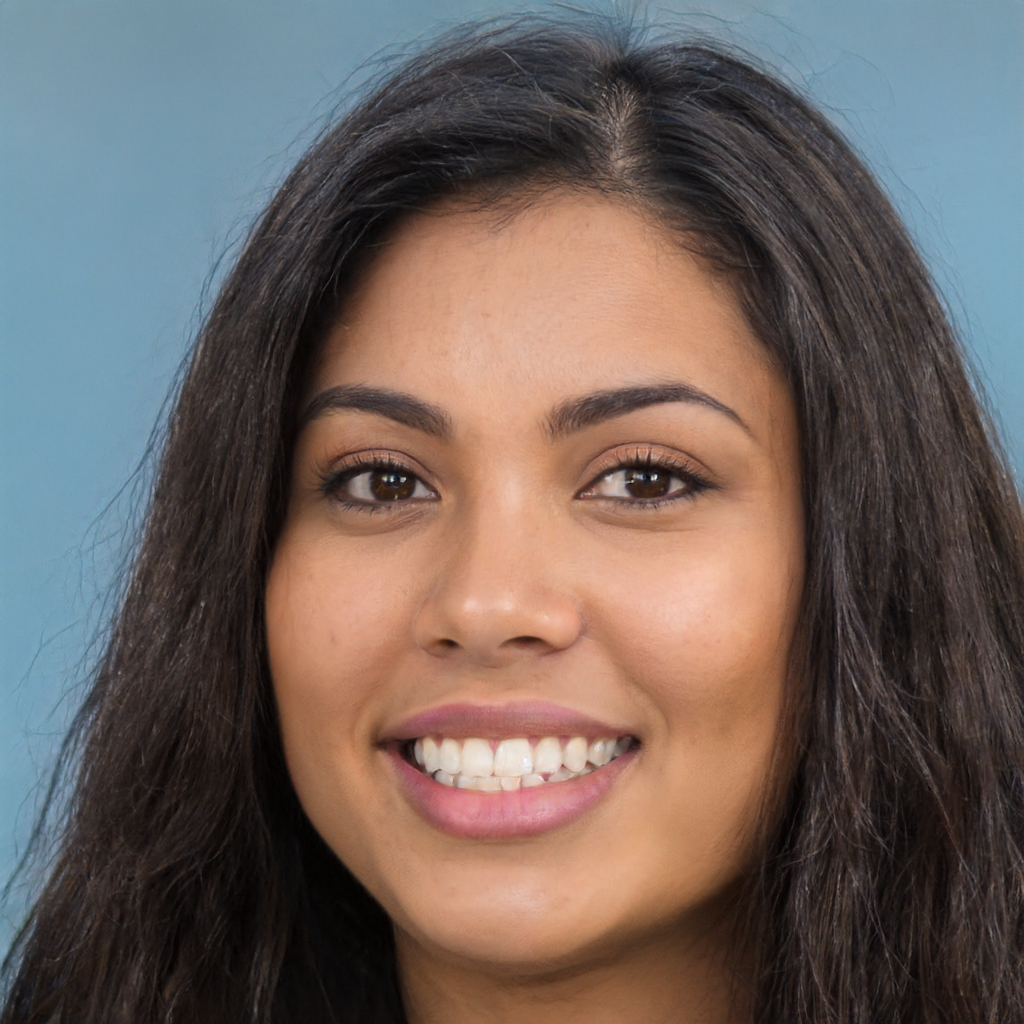
Portrait style: Real Portrait